History of Mexico City

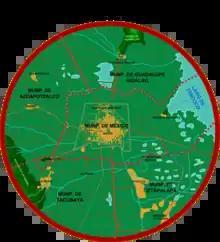
political organization of the city in 1857

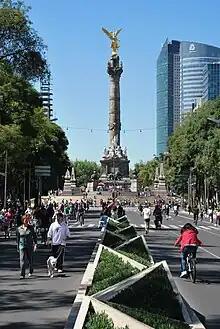
The Angel, monument to Independence on Paseo de la Reforma. Photo taken on a Sunday when the boulevard is closed to vehicular traffic and used by pedestrians and bicyclists.

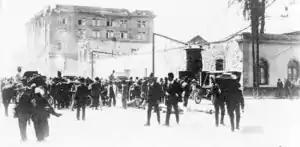
Citizens surrounding the Ciudadela during the Ten Tragic Days in February 1913.

When rebellion against Spanish rule broke out, interests outside of Mexico City would be represented by Father Miguel Hidalgo y Costilla, José María Morelos and others. While the nobility in Mexico City also did not like the absolute colonial system, their goal was limited representation and autonomy within the Spanish empire. They decided to make their stand in 1820, after the rural insurgency had been going on for several years, choosing Colonel Agustín de Iturbide to push their interests militarily. Iturbide had fought against Morelos between 1813 and 1816. However, between 1816 and 1820, Iturbide was becoming sympathetic to the idea of some degree of independence for Mexico. In 1821, Iturbide was the supreme commander of the royalist forces and had put down all but one of the major rebels, Vicente Guerrero. Iturbide decided to meet with Guerrero, after becoming convinced that independence was the only real course for Mexico. However, Iturbide's idea was a Mexican monarchy with ties to King Ferdinand VII of Spain.